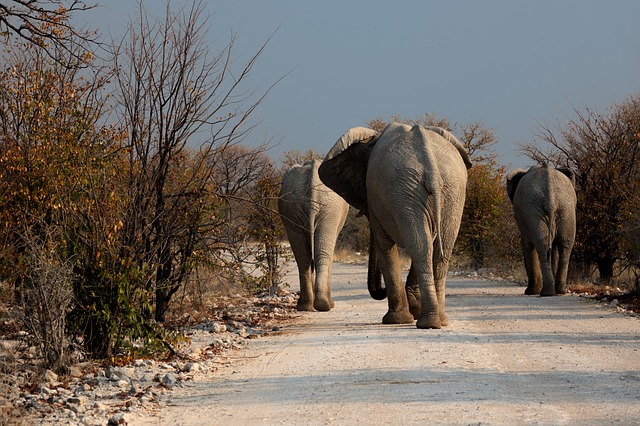
Label: elefante